Question: Please indicate a possible affordance area of the bench that can be used for sitting on
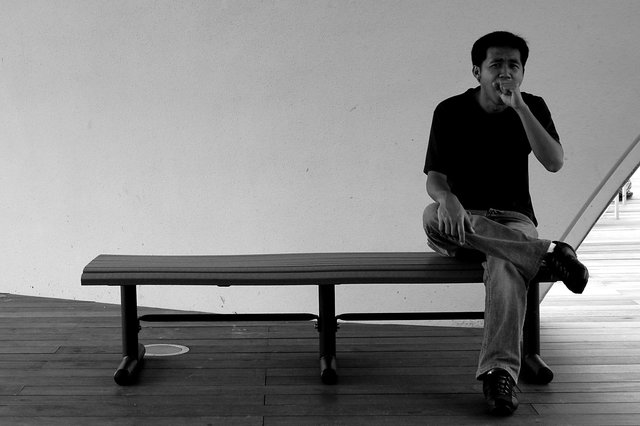
Answer: [81.5, 237.5, 541.5, 283.5]